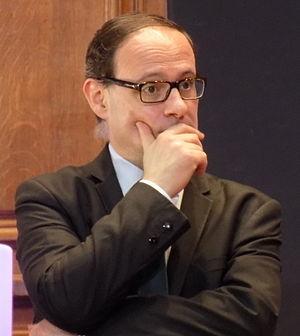
Alain Tallon lors du forum «
Alain Tallon, né le 14 novembre 1967 à Nancy, est un historien moderniste français. Il travaille notamment sur l'histoire de l'Europe méditerranéenne, l'histoire des relations internationales et l'histoire des religions aux XVIe et XVIIe siècles.